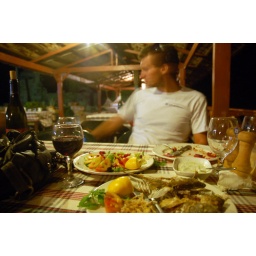
i got to choose the fish from a plate in the kitchen! Gruesome.